Georgi Kostadinov (footballer)

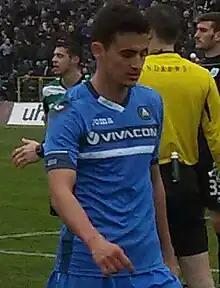
Kostadinov with Levski Sofia in 2016

After his contract with Beroe expired, Kostadinov joined Levski Sofia. On 3 July 2015, he signed a two-year contract with Levski. His competitive debut came against Botev Plovdiv in the opening game of the Bulgarian League season on 18 July, and scored his first goal for the club in a 1–1 away draw.